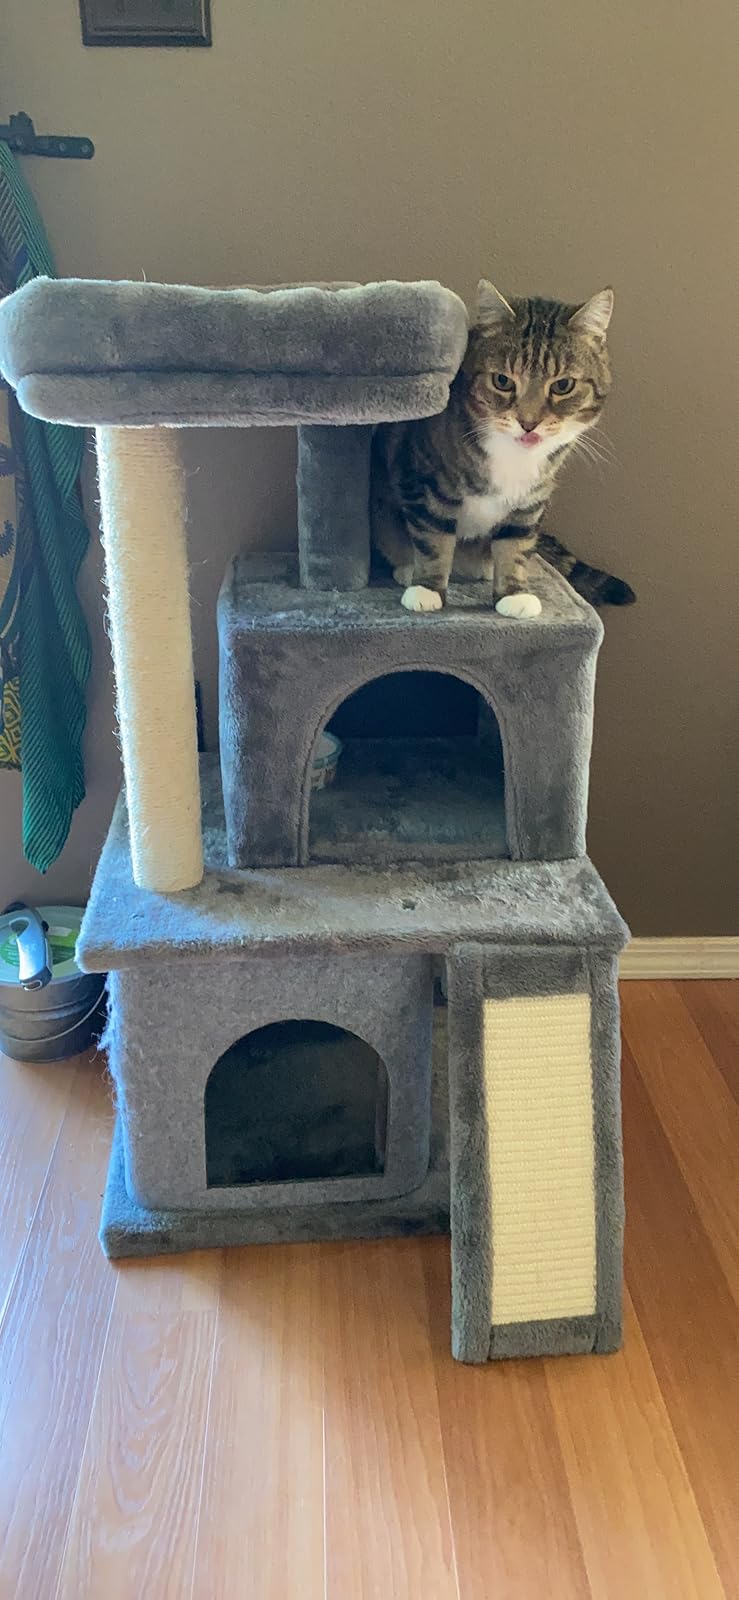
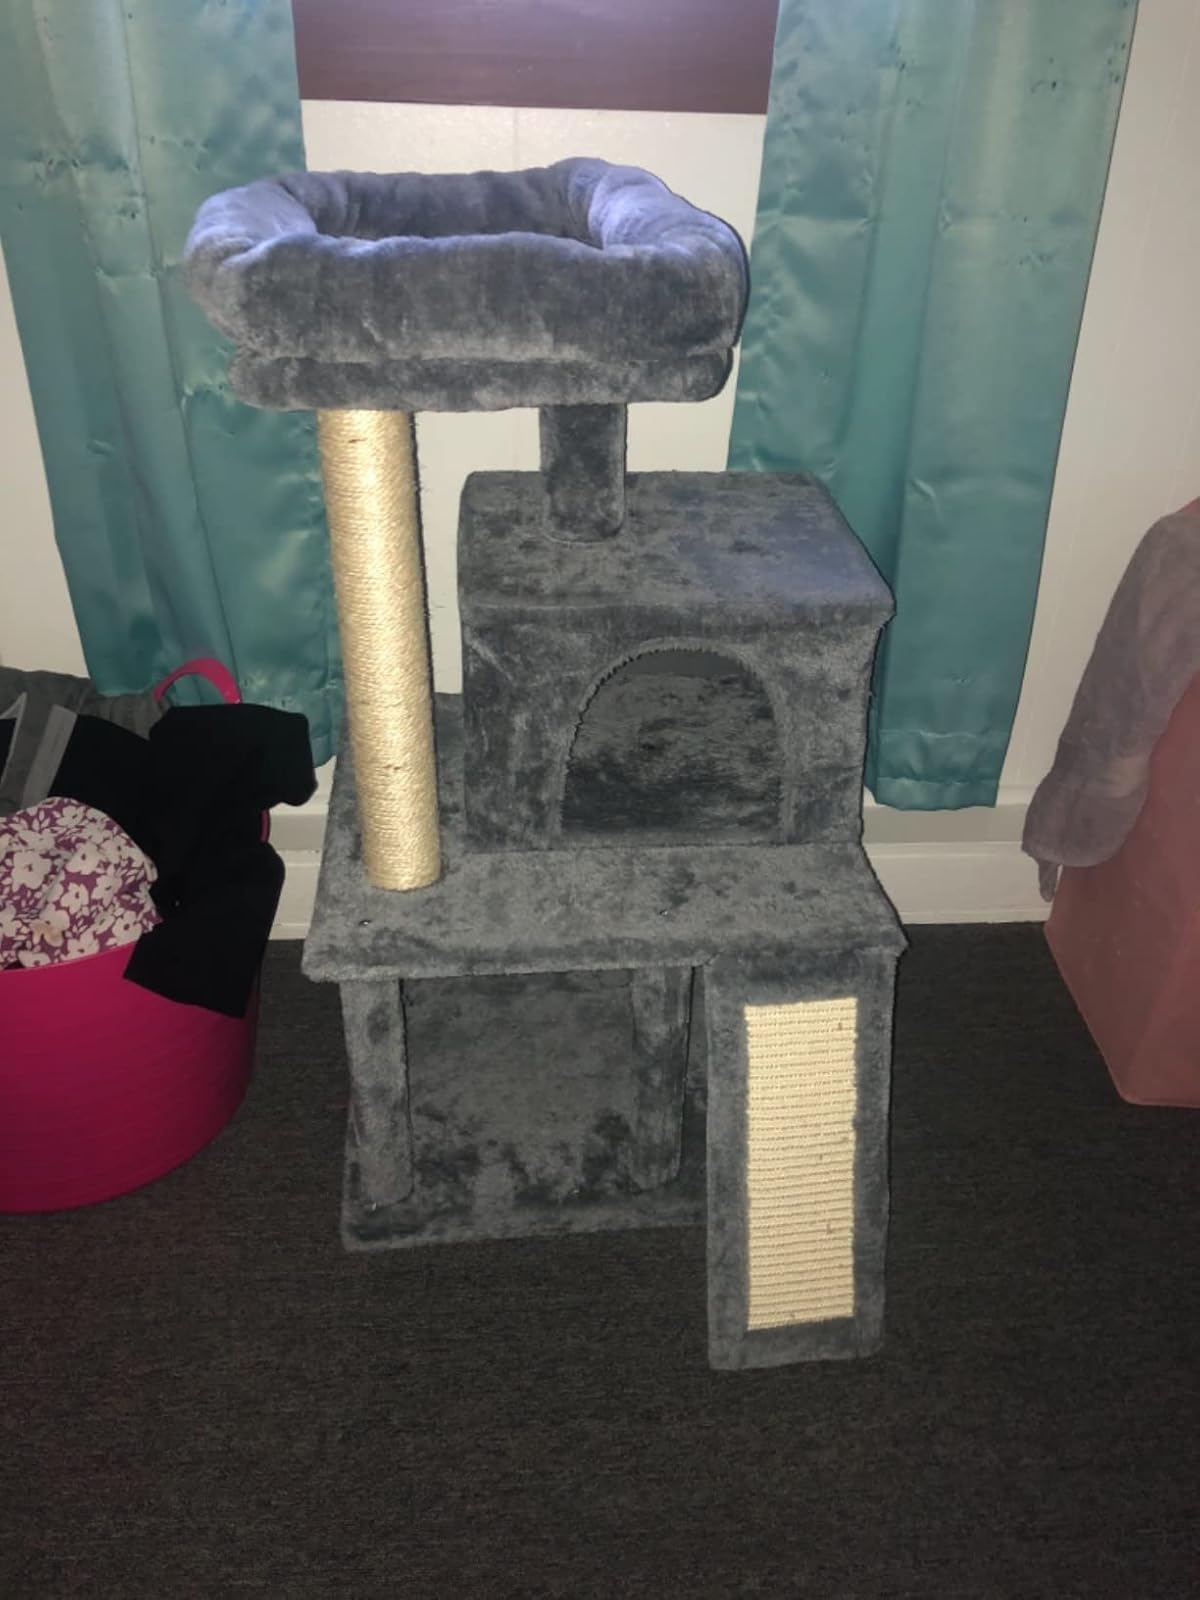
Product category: items_cat tree
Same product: yes